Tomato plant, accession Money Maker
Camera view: tilt-top (135 deg); turntable rotation: 120 degrees
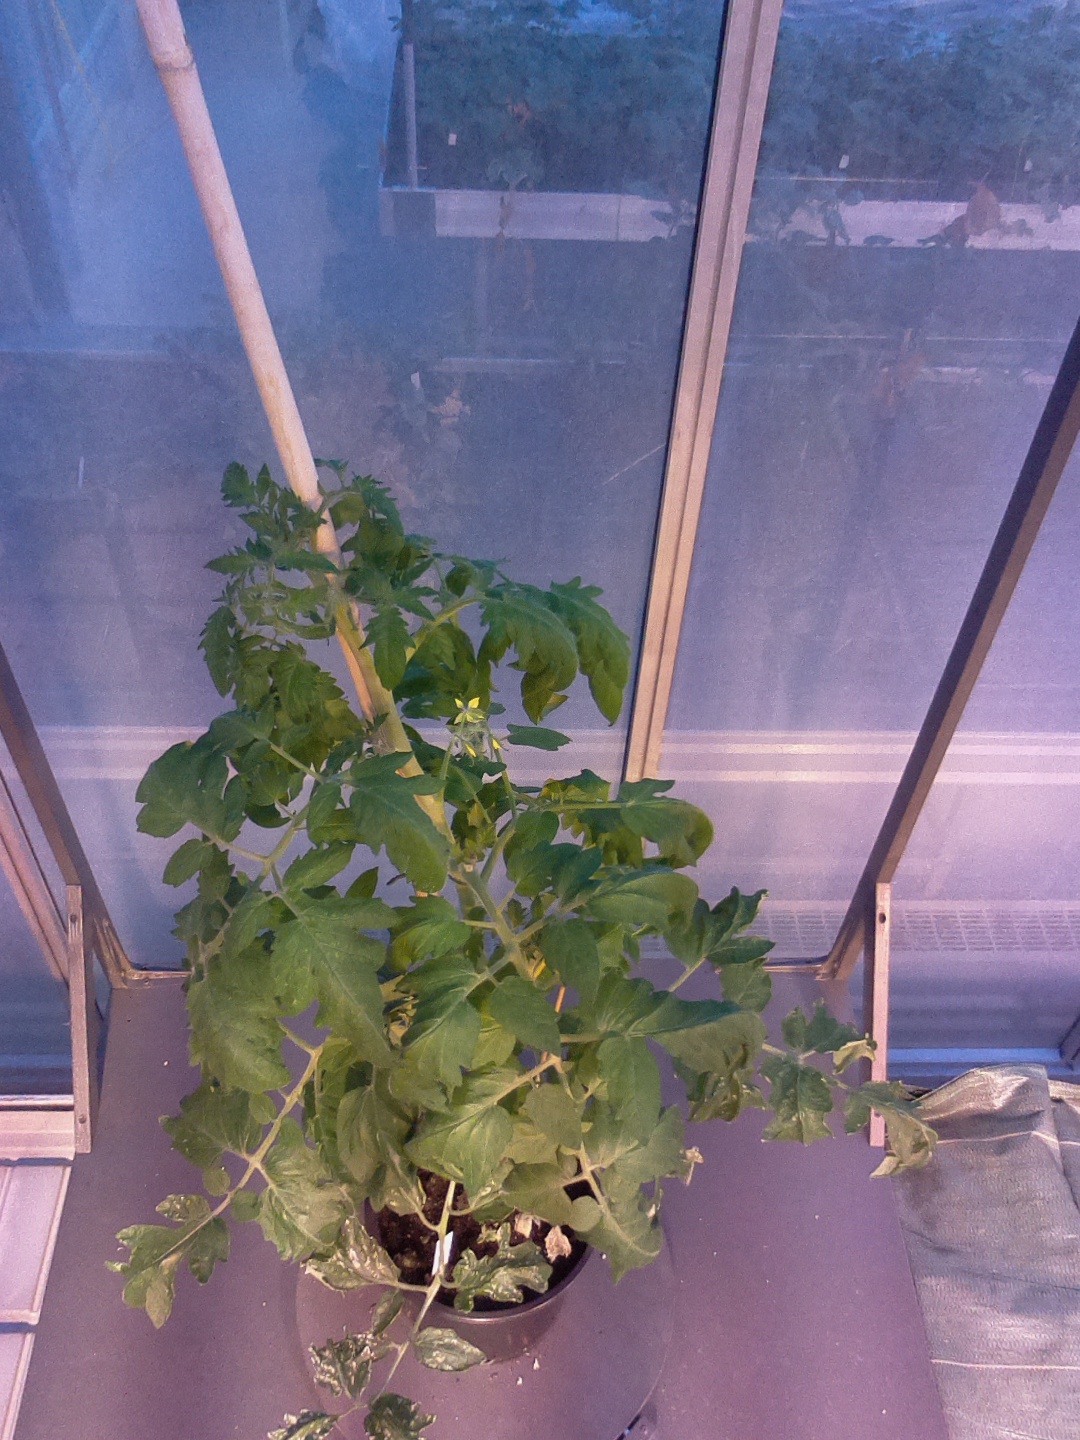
BBCH growth stage 60: First flowers open